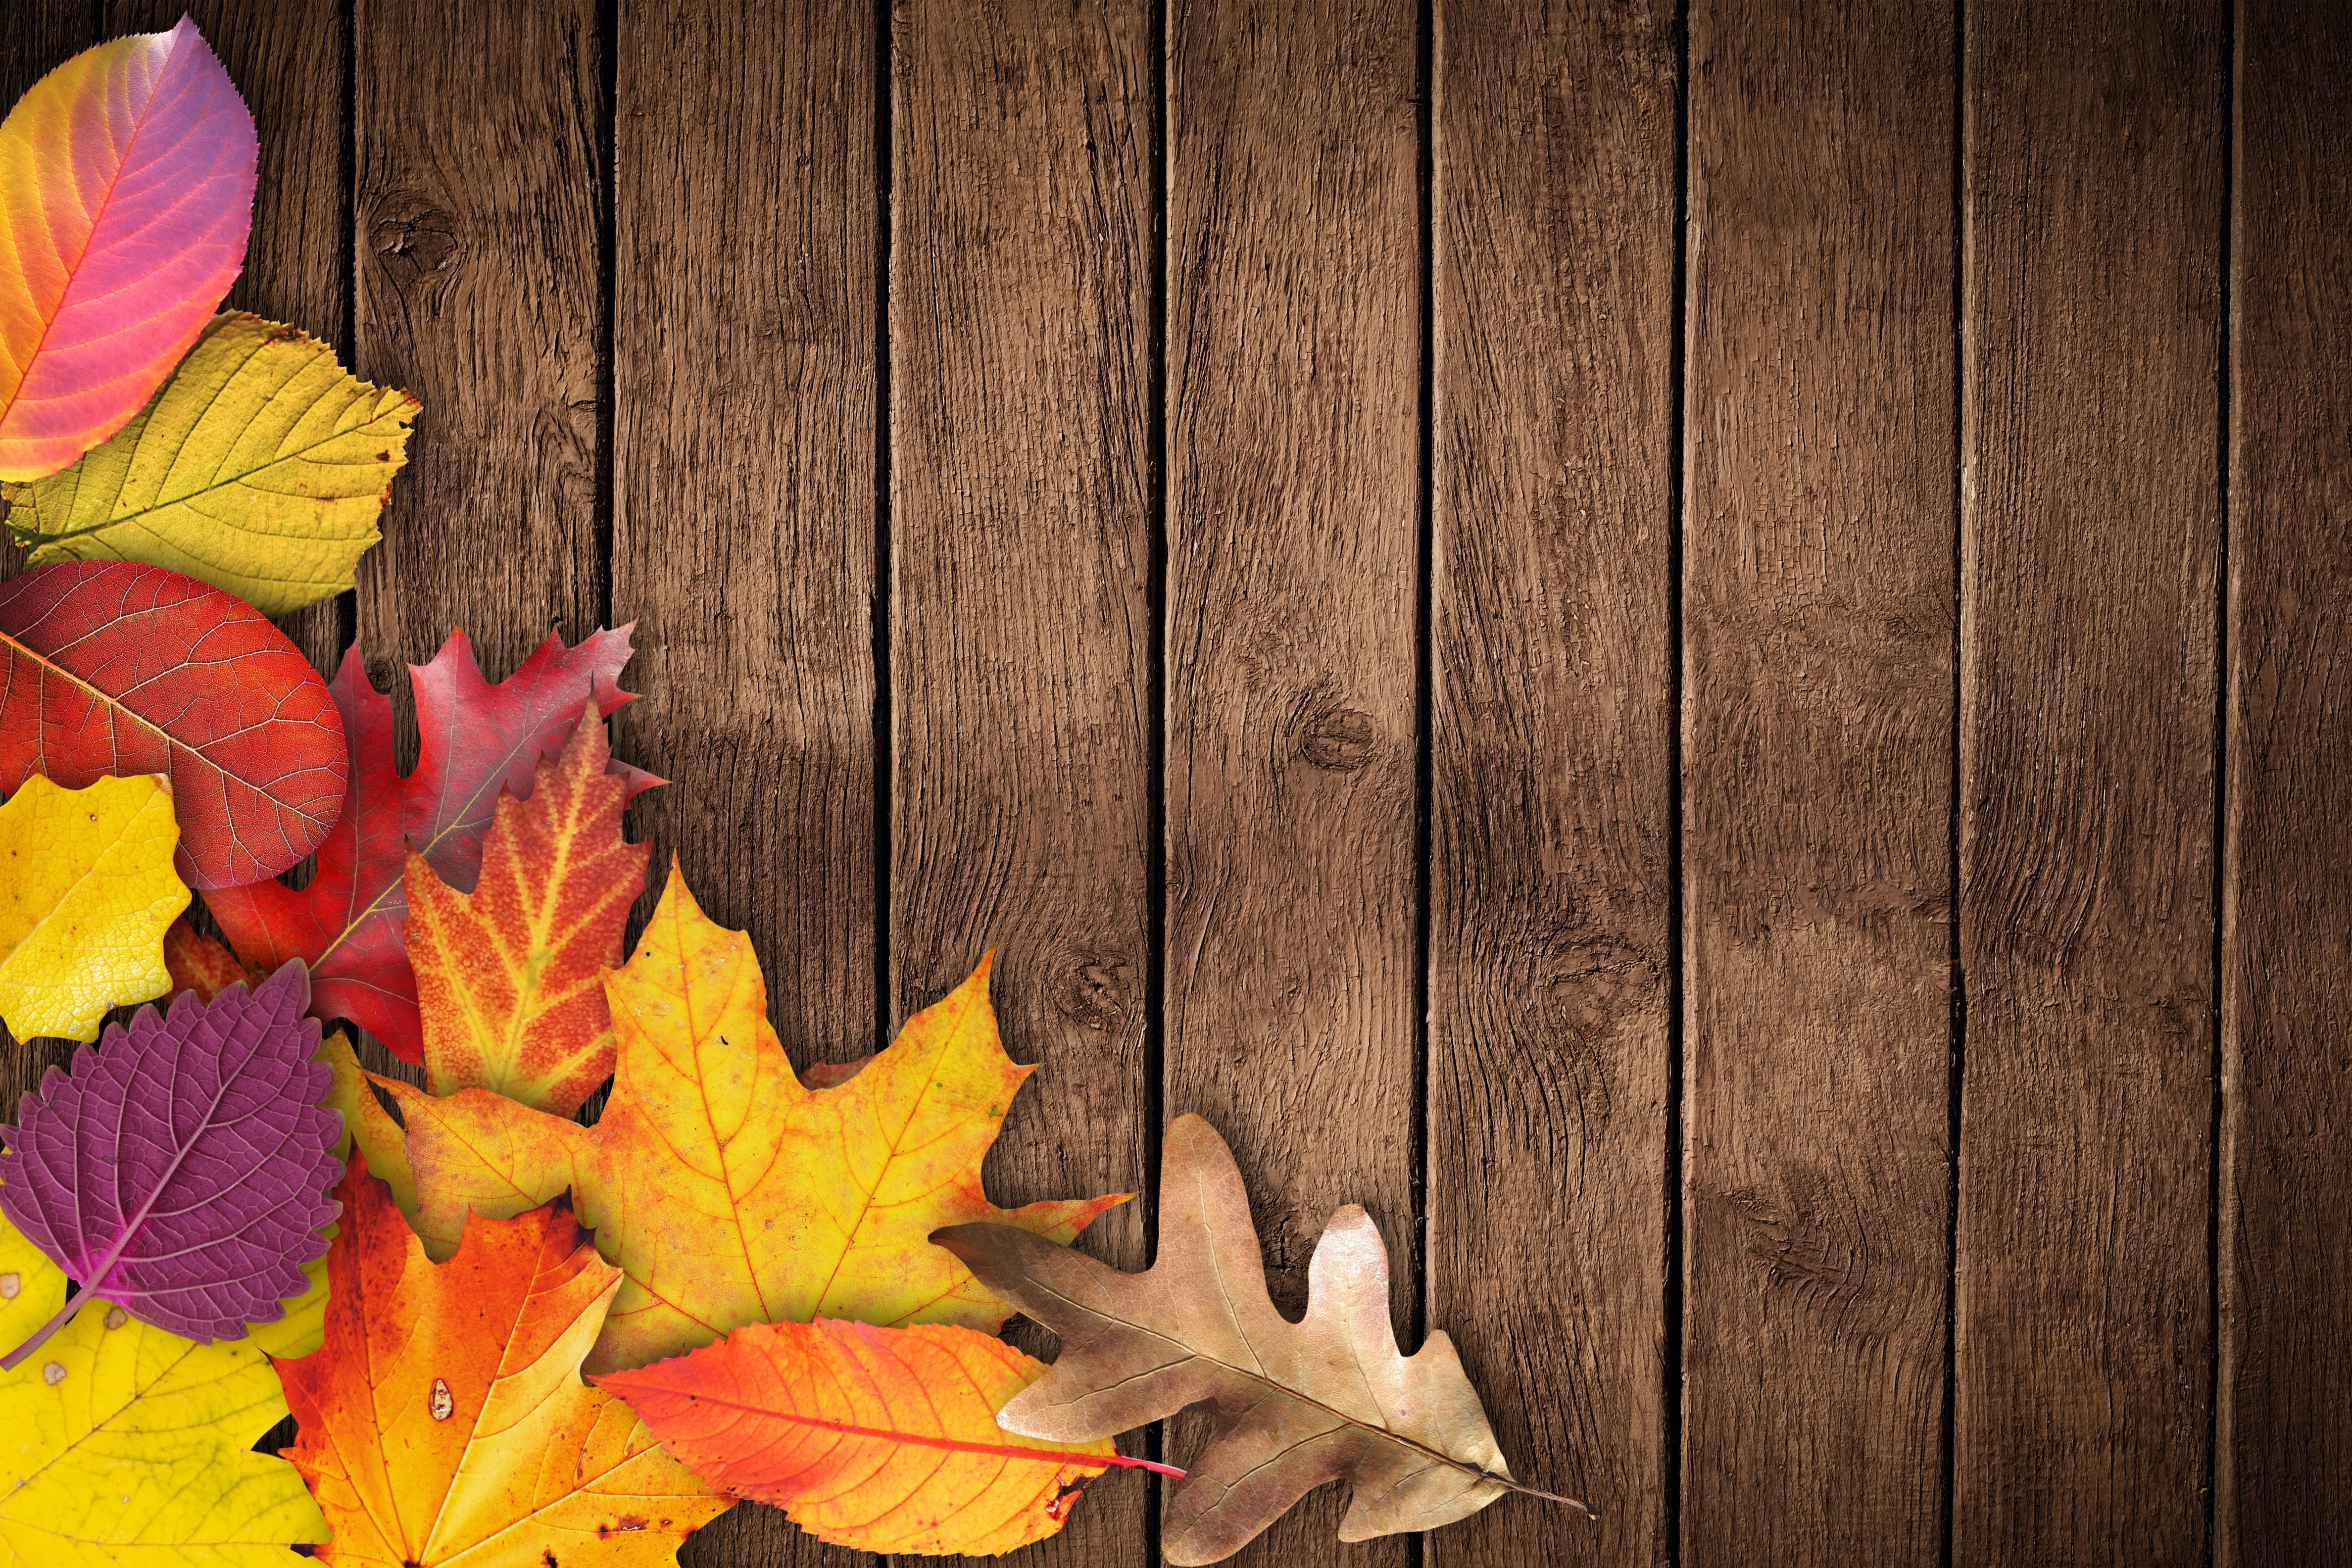
branch, plant, wood, leaf, flower, petal, celebration, color, banner, autumn, colorful, yellow, season, map, cheerful, leaves, festival, background, poster, anniversary, colored, greeting, greeting card, golden autumn, fund, invitation, autumn beginning, text box